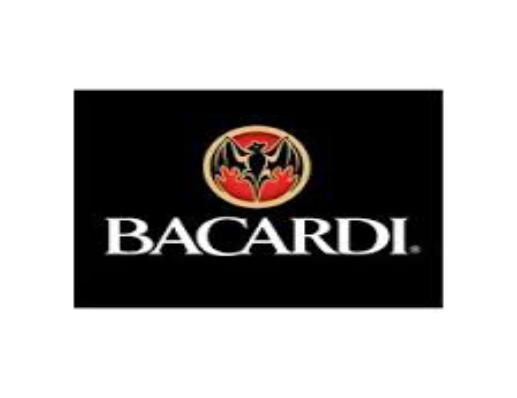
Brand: Bacardi
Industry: Food